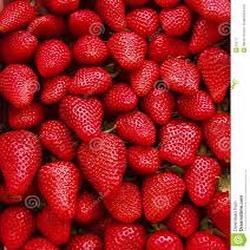
Label: Strawberry